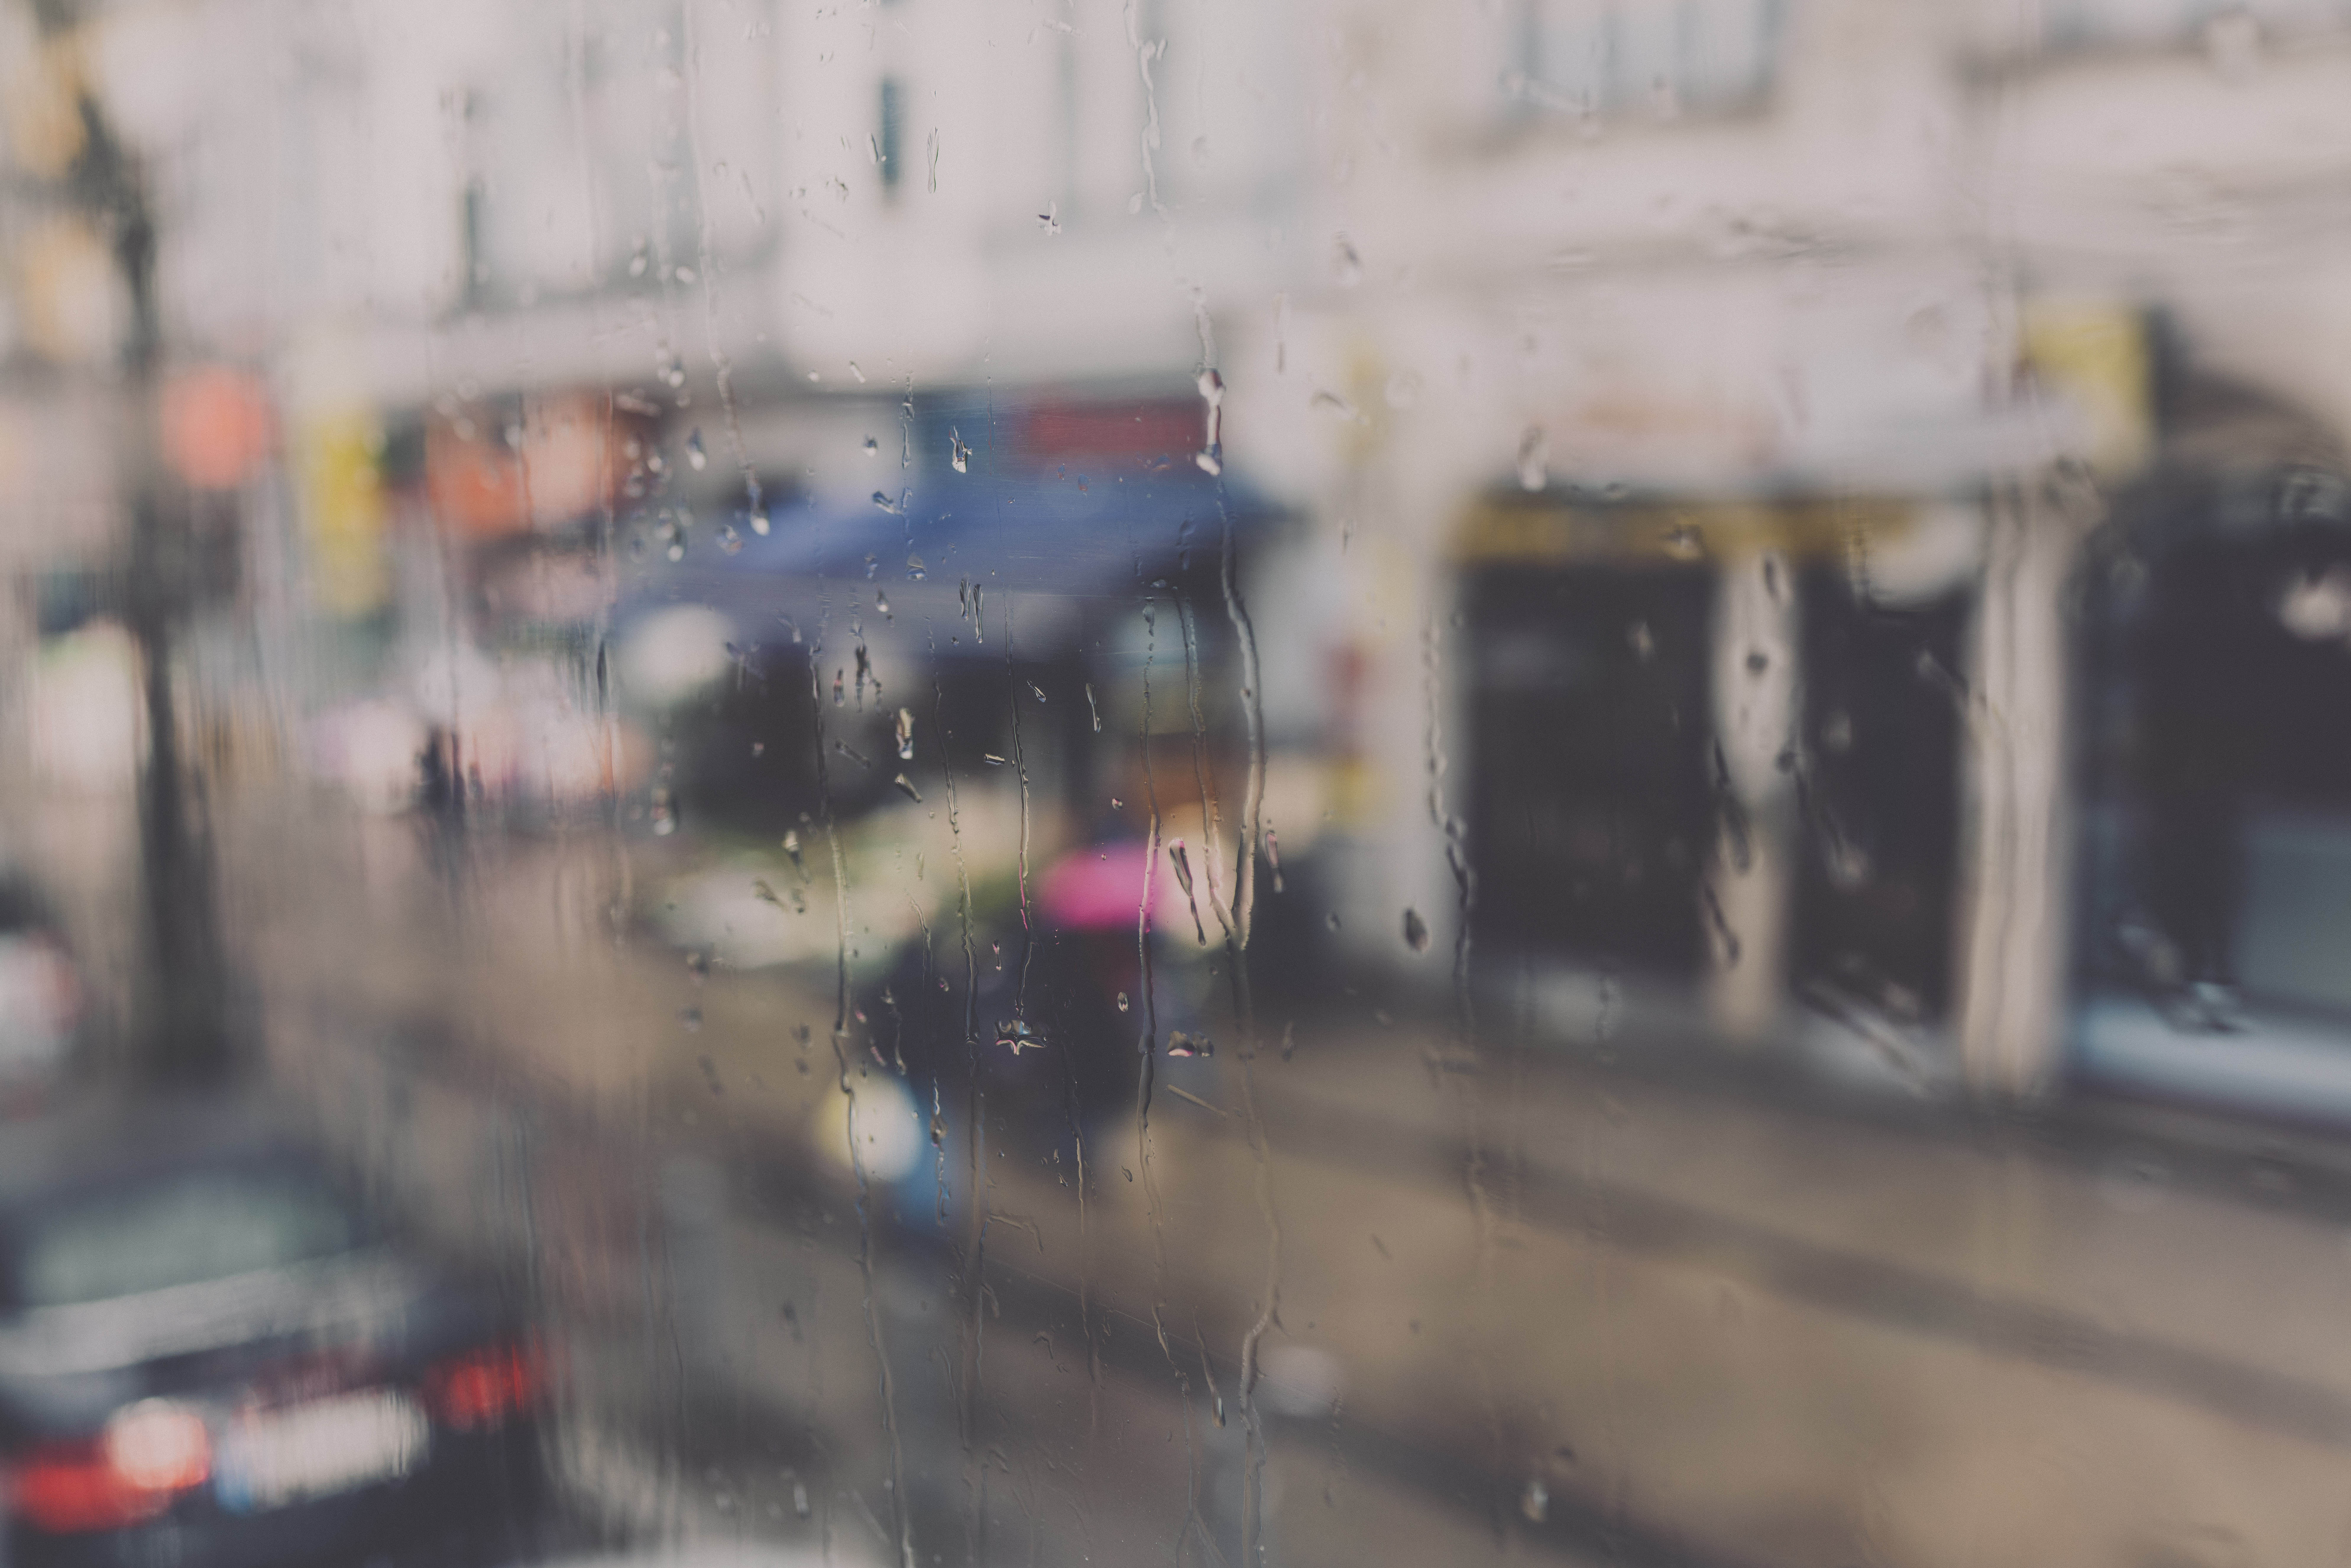
abstract, road, traffic, street, rain, city, urban, transport, vehicle, weather, art, 35mm, stadt, europa, germany, deutschland, berlin, wasser, kunst, sony, april, zeiss, regen, strase, wetter, rx1rii, urban area